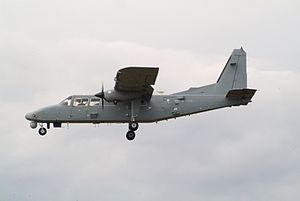
Britten-Norman Defender / Operatører
Defender AL.2 fra 651. Squadron af Army Air Corps
Britten-Norman Defender er et multi-rolle transportfly, fremstillet af Britten-Norman i United Kingdom. Det er den militære version af Britten-Norman Islander, og udviklet til at udføre opgaver med generel transport eller sygetransport, oprørsbekæmpelse og som ildstøttefly, forward air control, at patruljere og overvåge, og at udføre rekognoscering. I Danmark benytter Flyverhjemmeværnet 2 stk. BN-2B Defender.